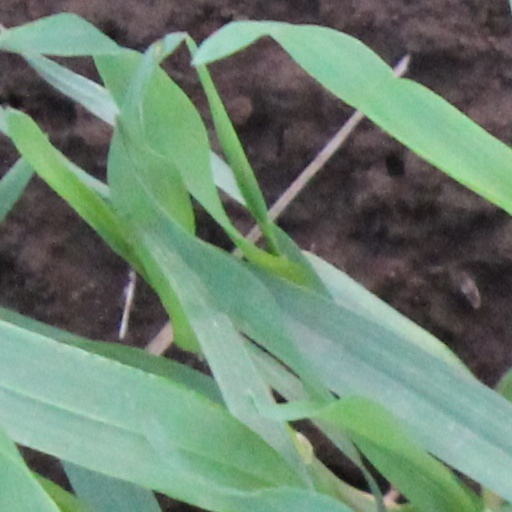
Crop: wheat